Guadalajara Mi Macro

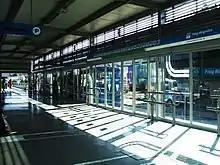
Interior of Fray Angélico station, southern terminus of the Calzada line

Regular service takes approximately 46 minutes each way and operates from 5:00 AM to 11:00 PM. Limited-stop service (38 minutes each way) operates from 5:00 AM to 9:00 PM, connecting the stations noted as "Express" above. Typical headways are 8 minutes, with 5 minute headways during rush hours.